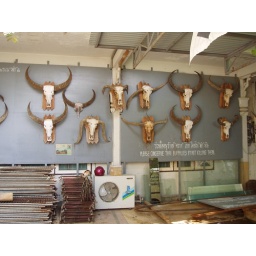
Museum at the bridge over the river kwai